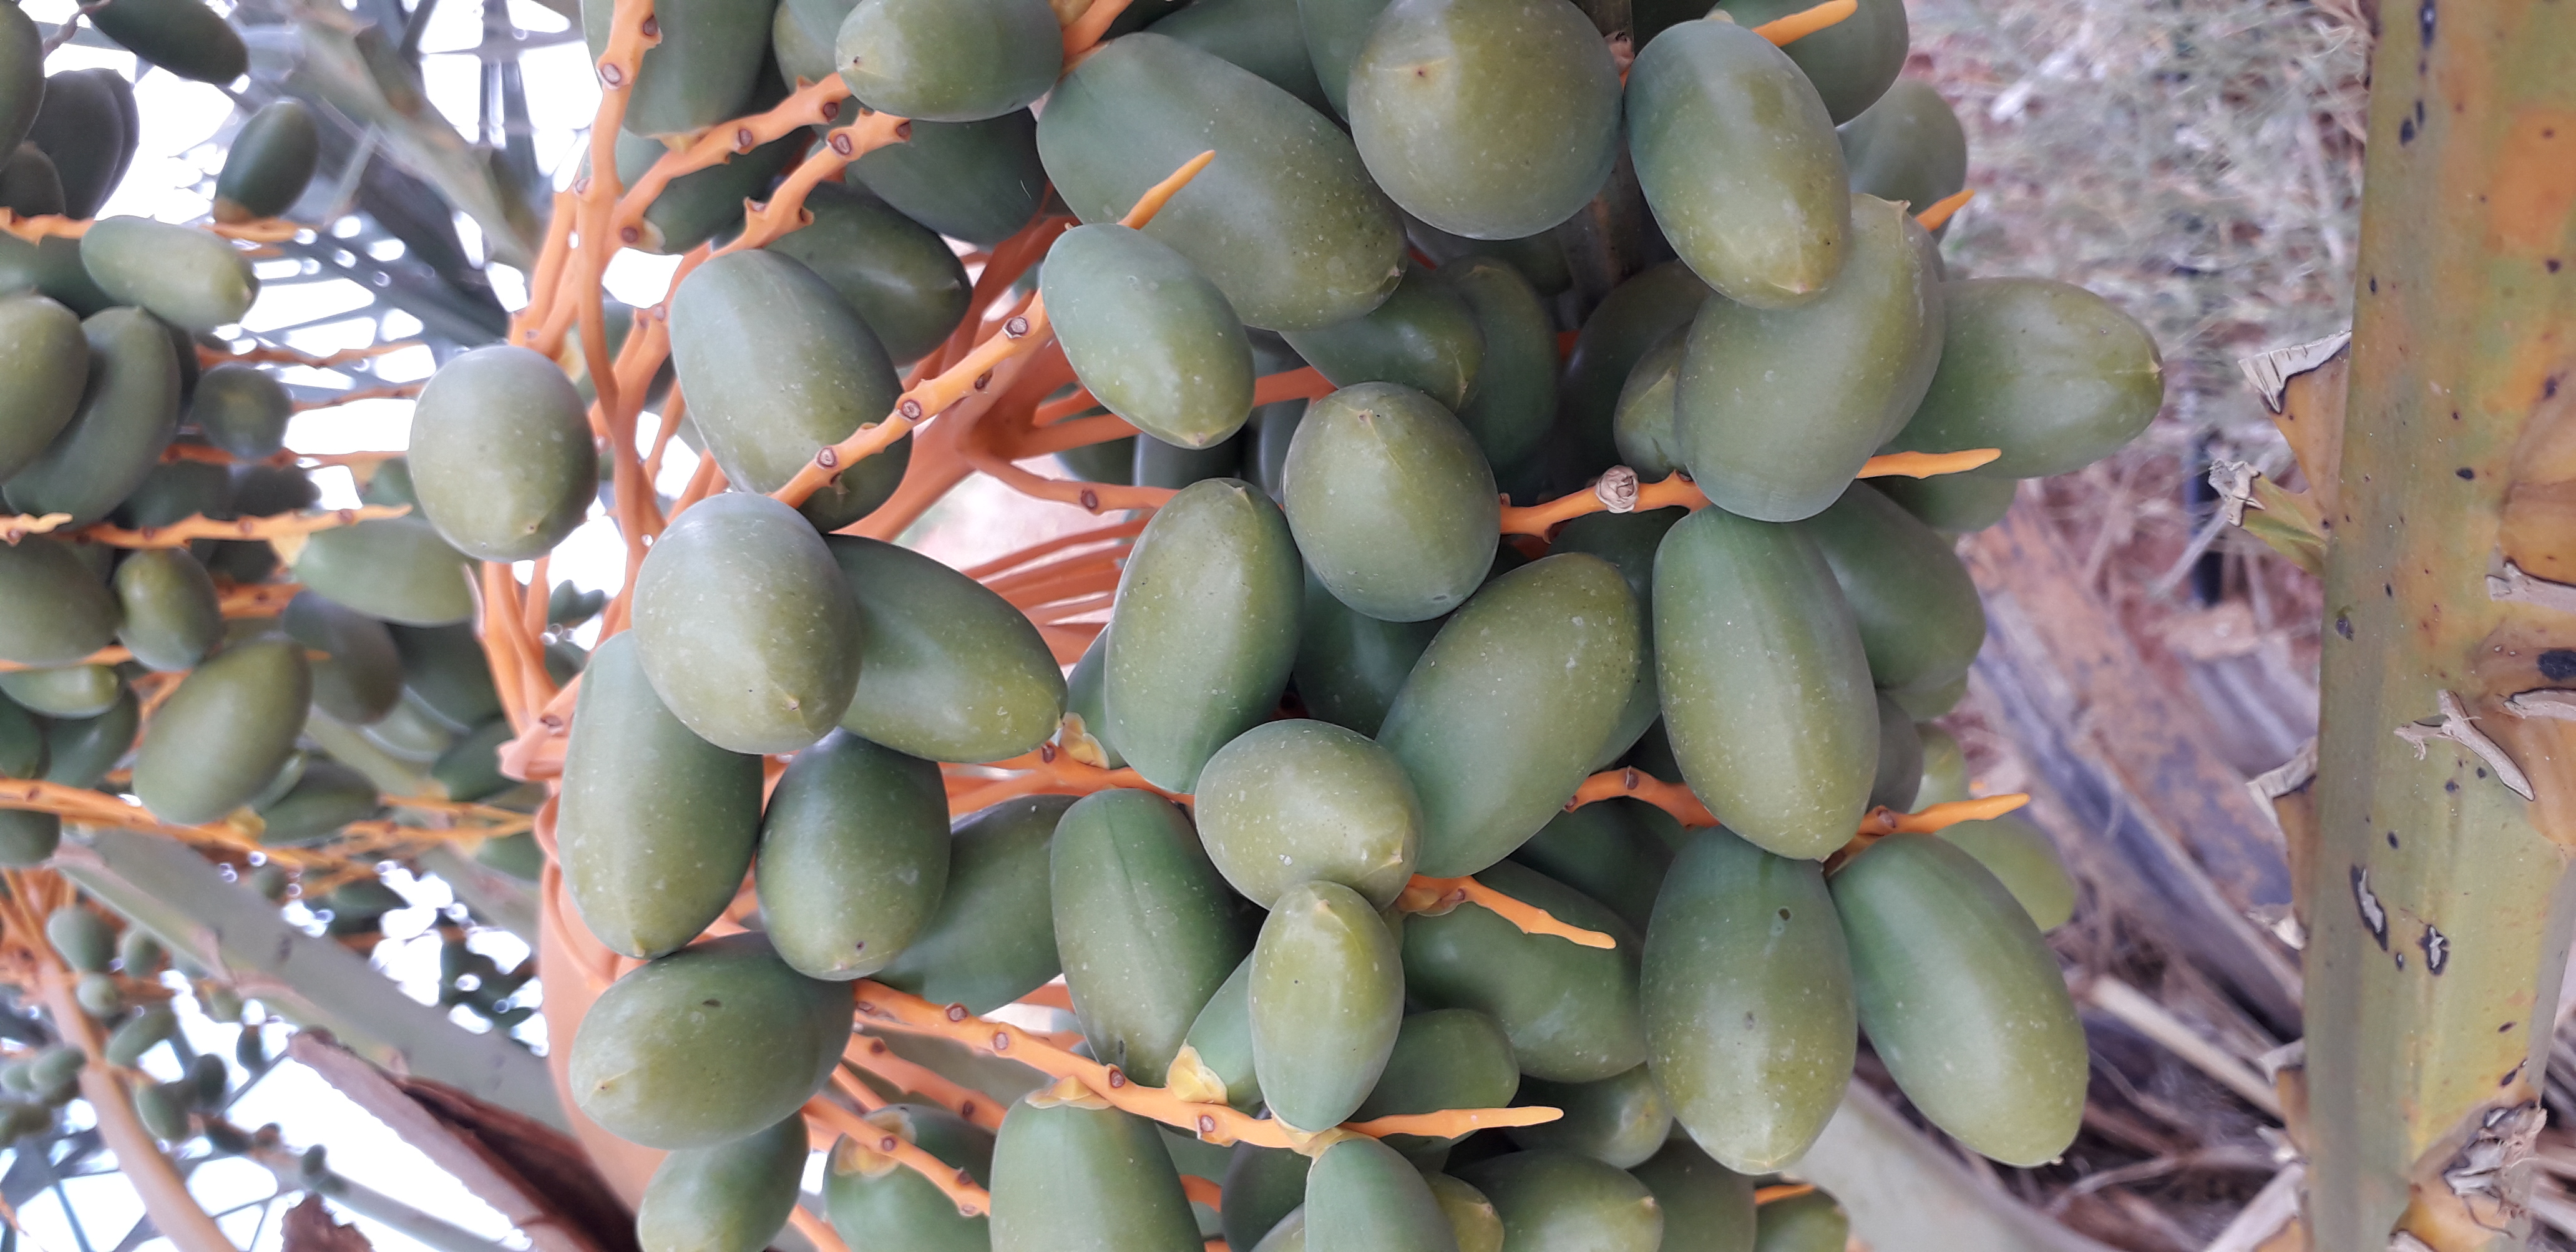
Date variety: kholt